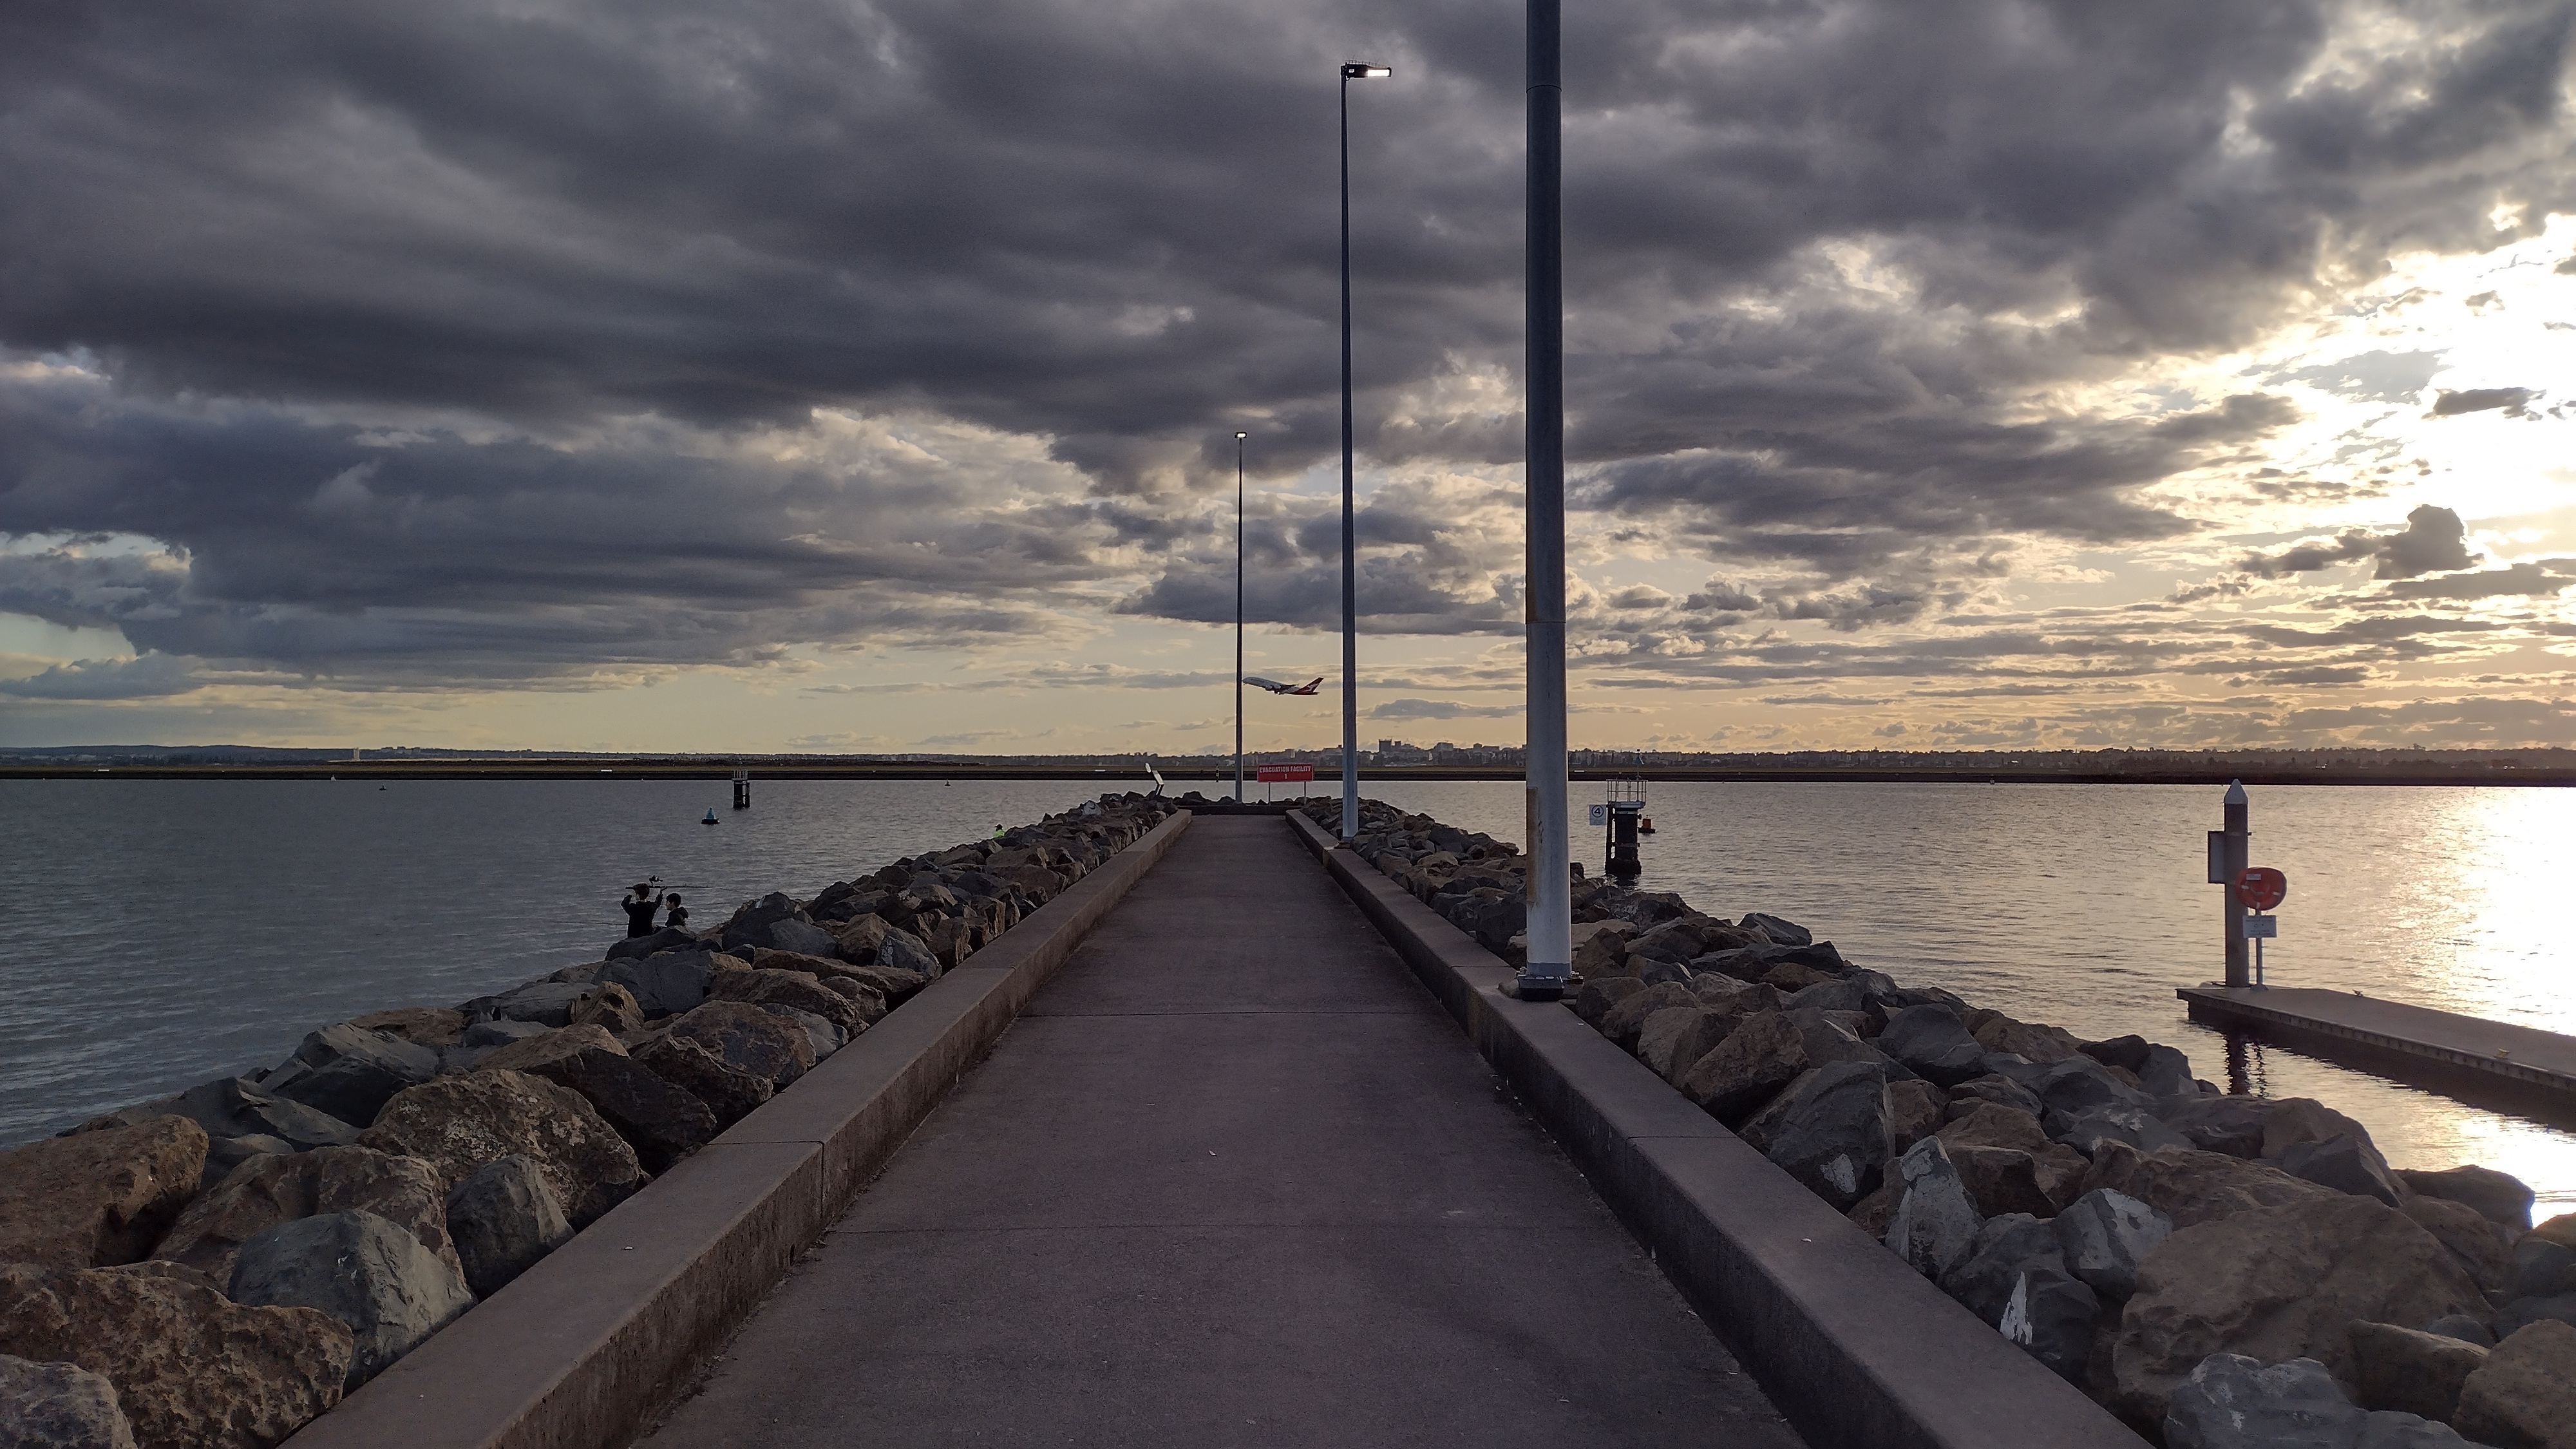
natural, cloud, water, sky, water resources, lake, dock, waterway, horizon, shore, bridge, calm, coast, sunset, city, boardwalk, road surface, wood, landscape, dusk, sound, walkway, ocean, afterglow, fixed link, road, nonbuilding structure, pier, wind, rock, channel, evening, cumulus, sunrise, winter, sea, reservoir, vacation, breakwater, inlet, river, wind wave, reflection, wave, street light